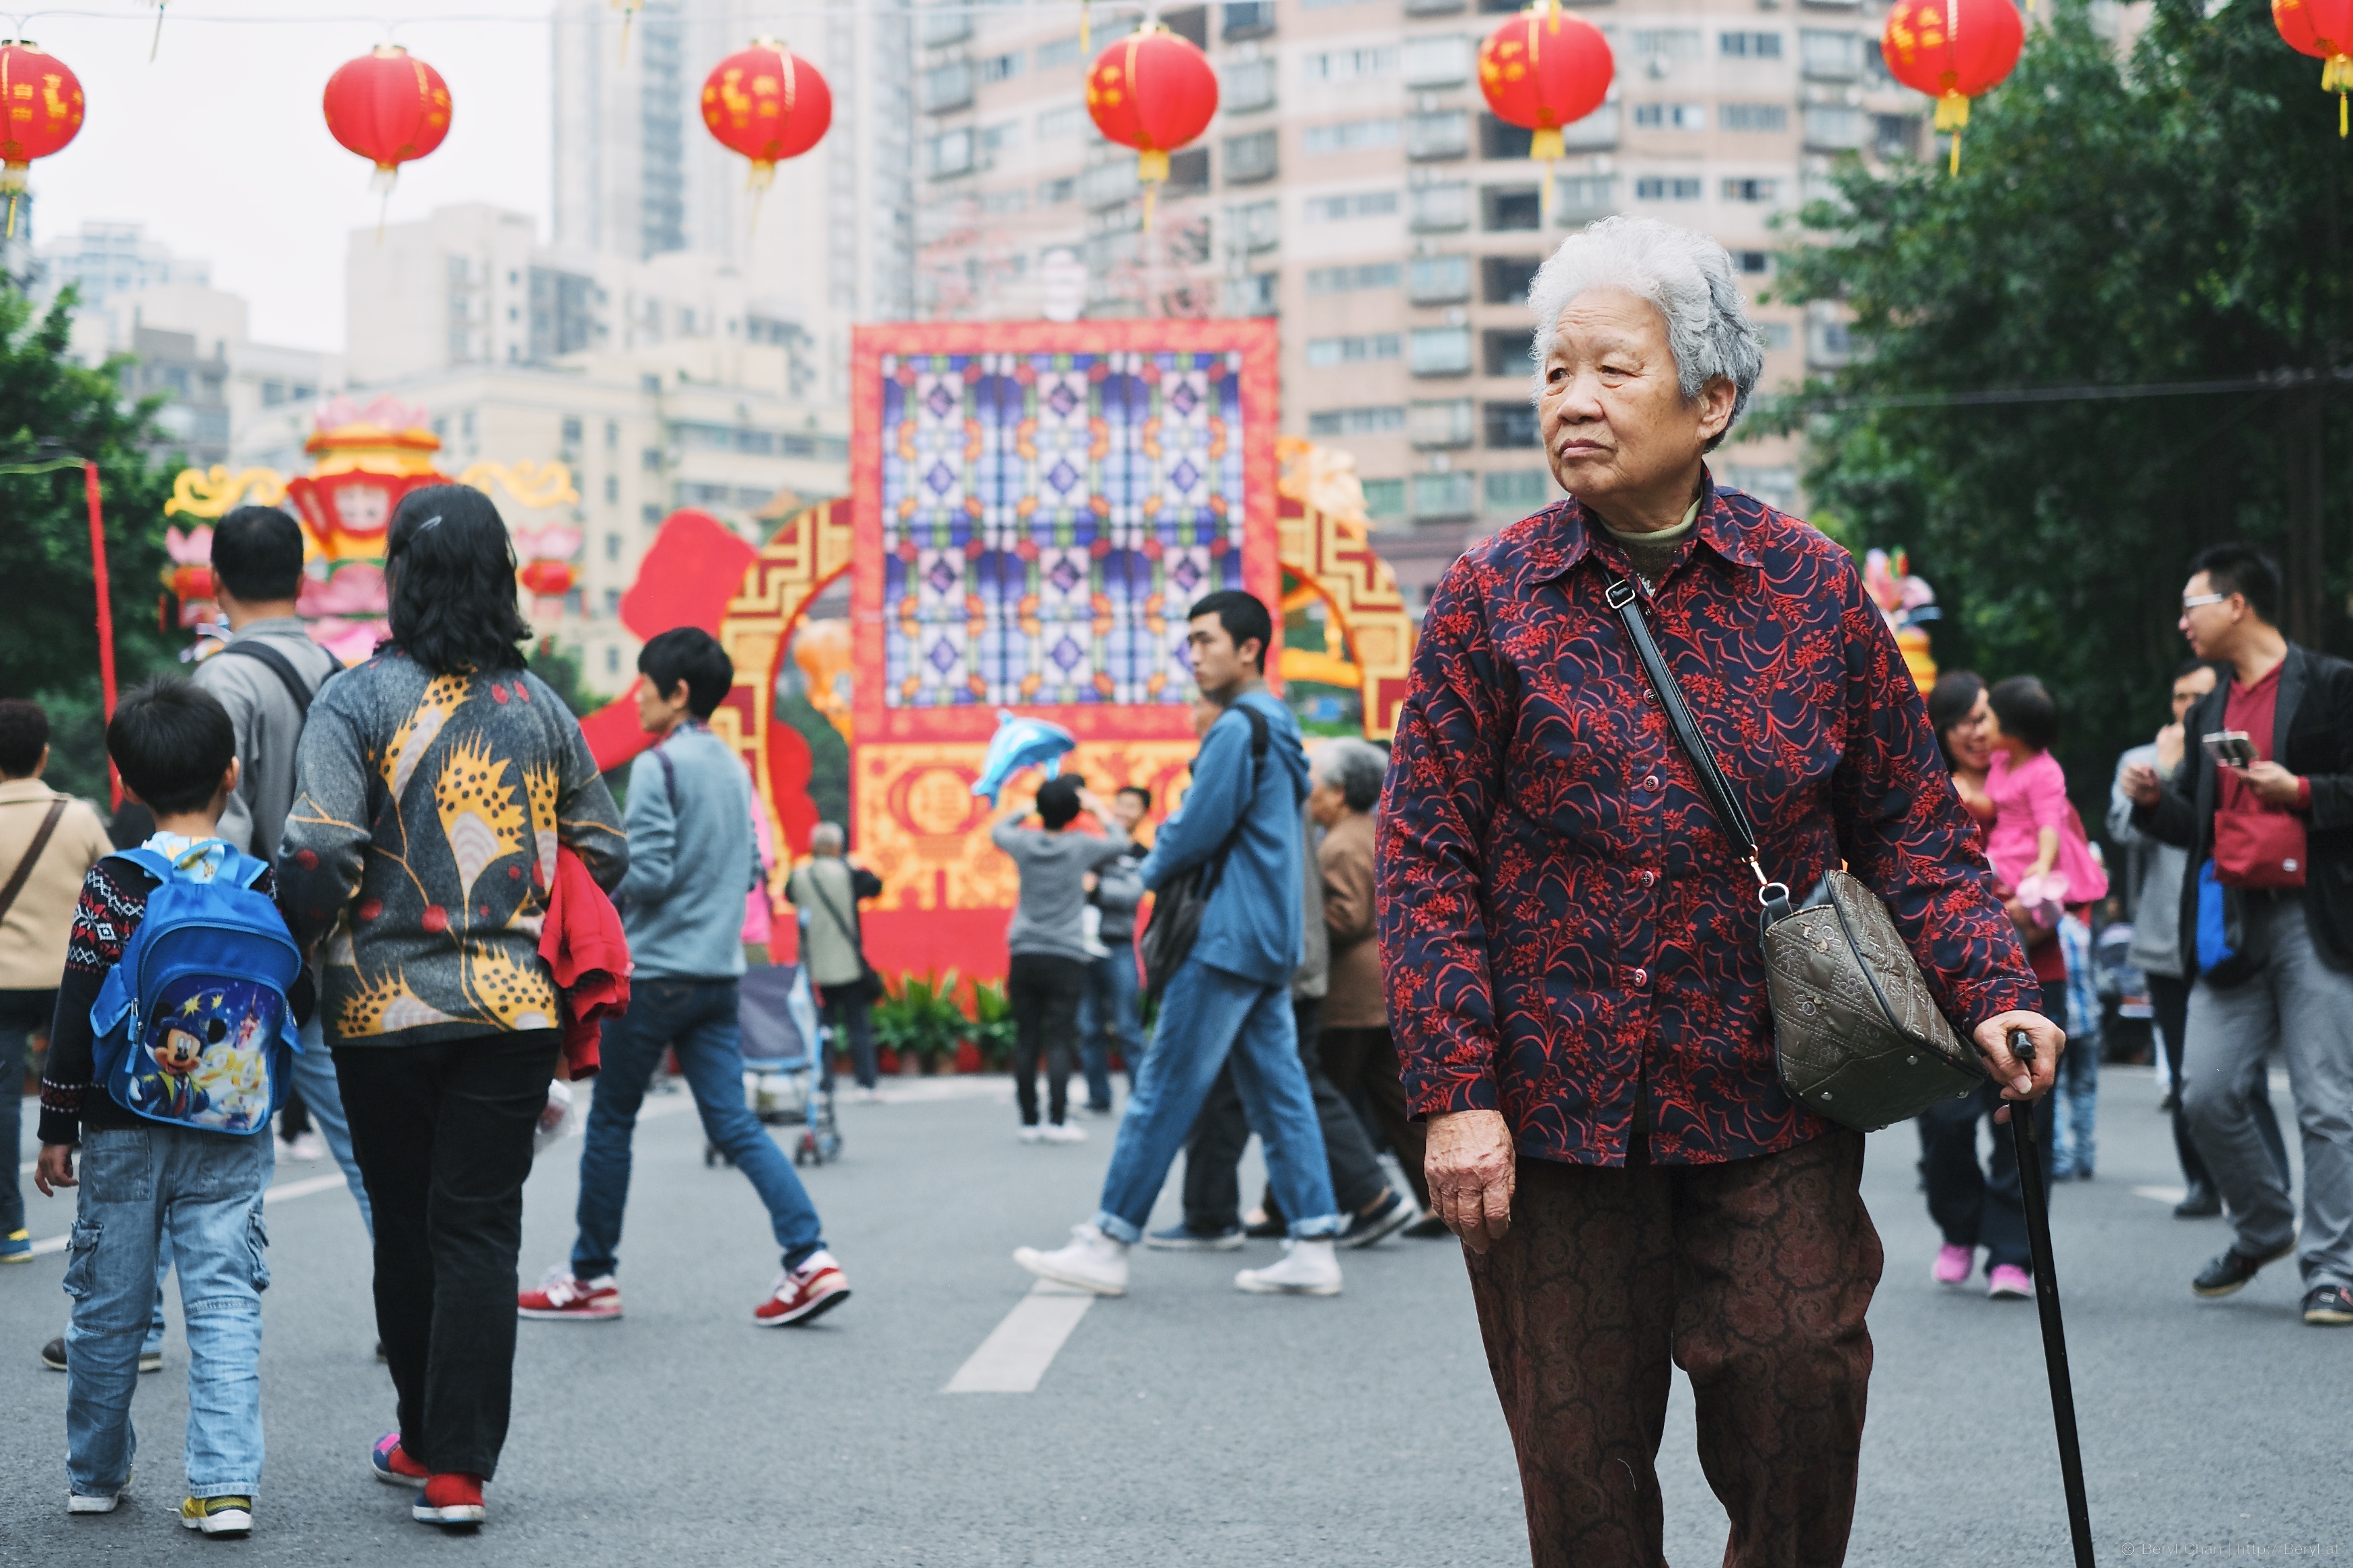
people, street, urban, crowd, fujifilm, chinese, carnival, parade, face, candid, festival, happy, 35mm, newyear, event, documentary, mirrorless, xf35mmf14r, xpro1, snap, snapshots, chinesenewyear